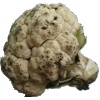
Label: Cauliflower 1